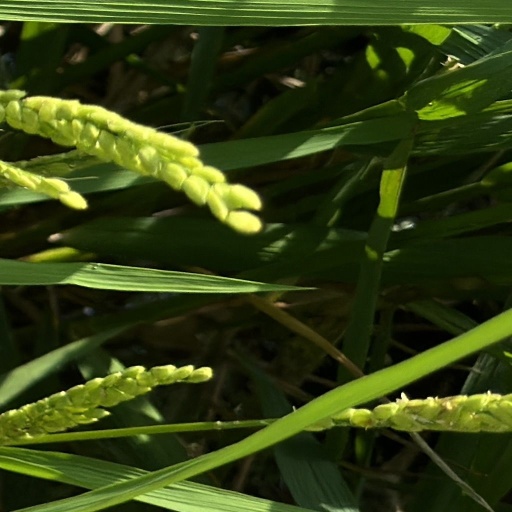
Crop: rice